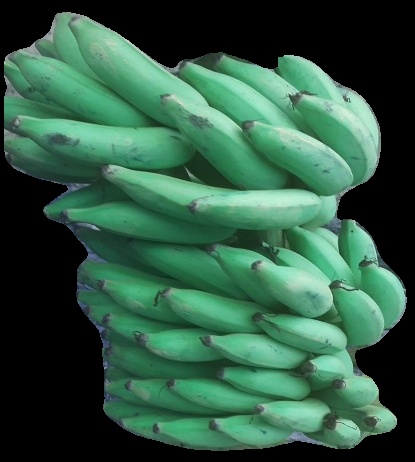
Variety: elakki-bale
Grade: grade2